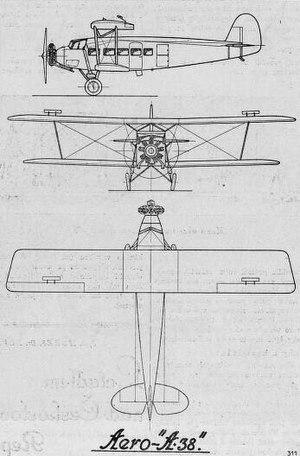
L'Aero A.38 est un biplan de transport pour 8 passagers apparu en 1928. Il associait un fuselage dérivé de celui du moderne A.35 avec une cellule biplane dérivée de celle du A.23. Cet appareil fut utilisé par la compagnie tchèque CSA et la Compagnie internationale de navigation aérienne.